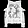
Label: Shirt